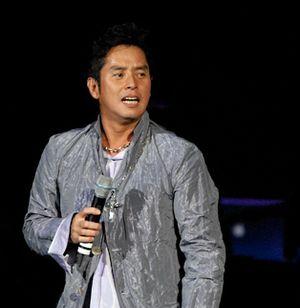
Alan Tam, de son vrai nom Tam Wing-Lun est un chanteur et acteur hongkongais, membre dans les années 1970 du groupe The Wynners avec Kenny Bee.